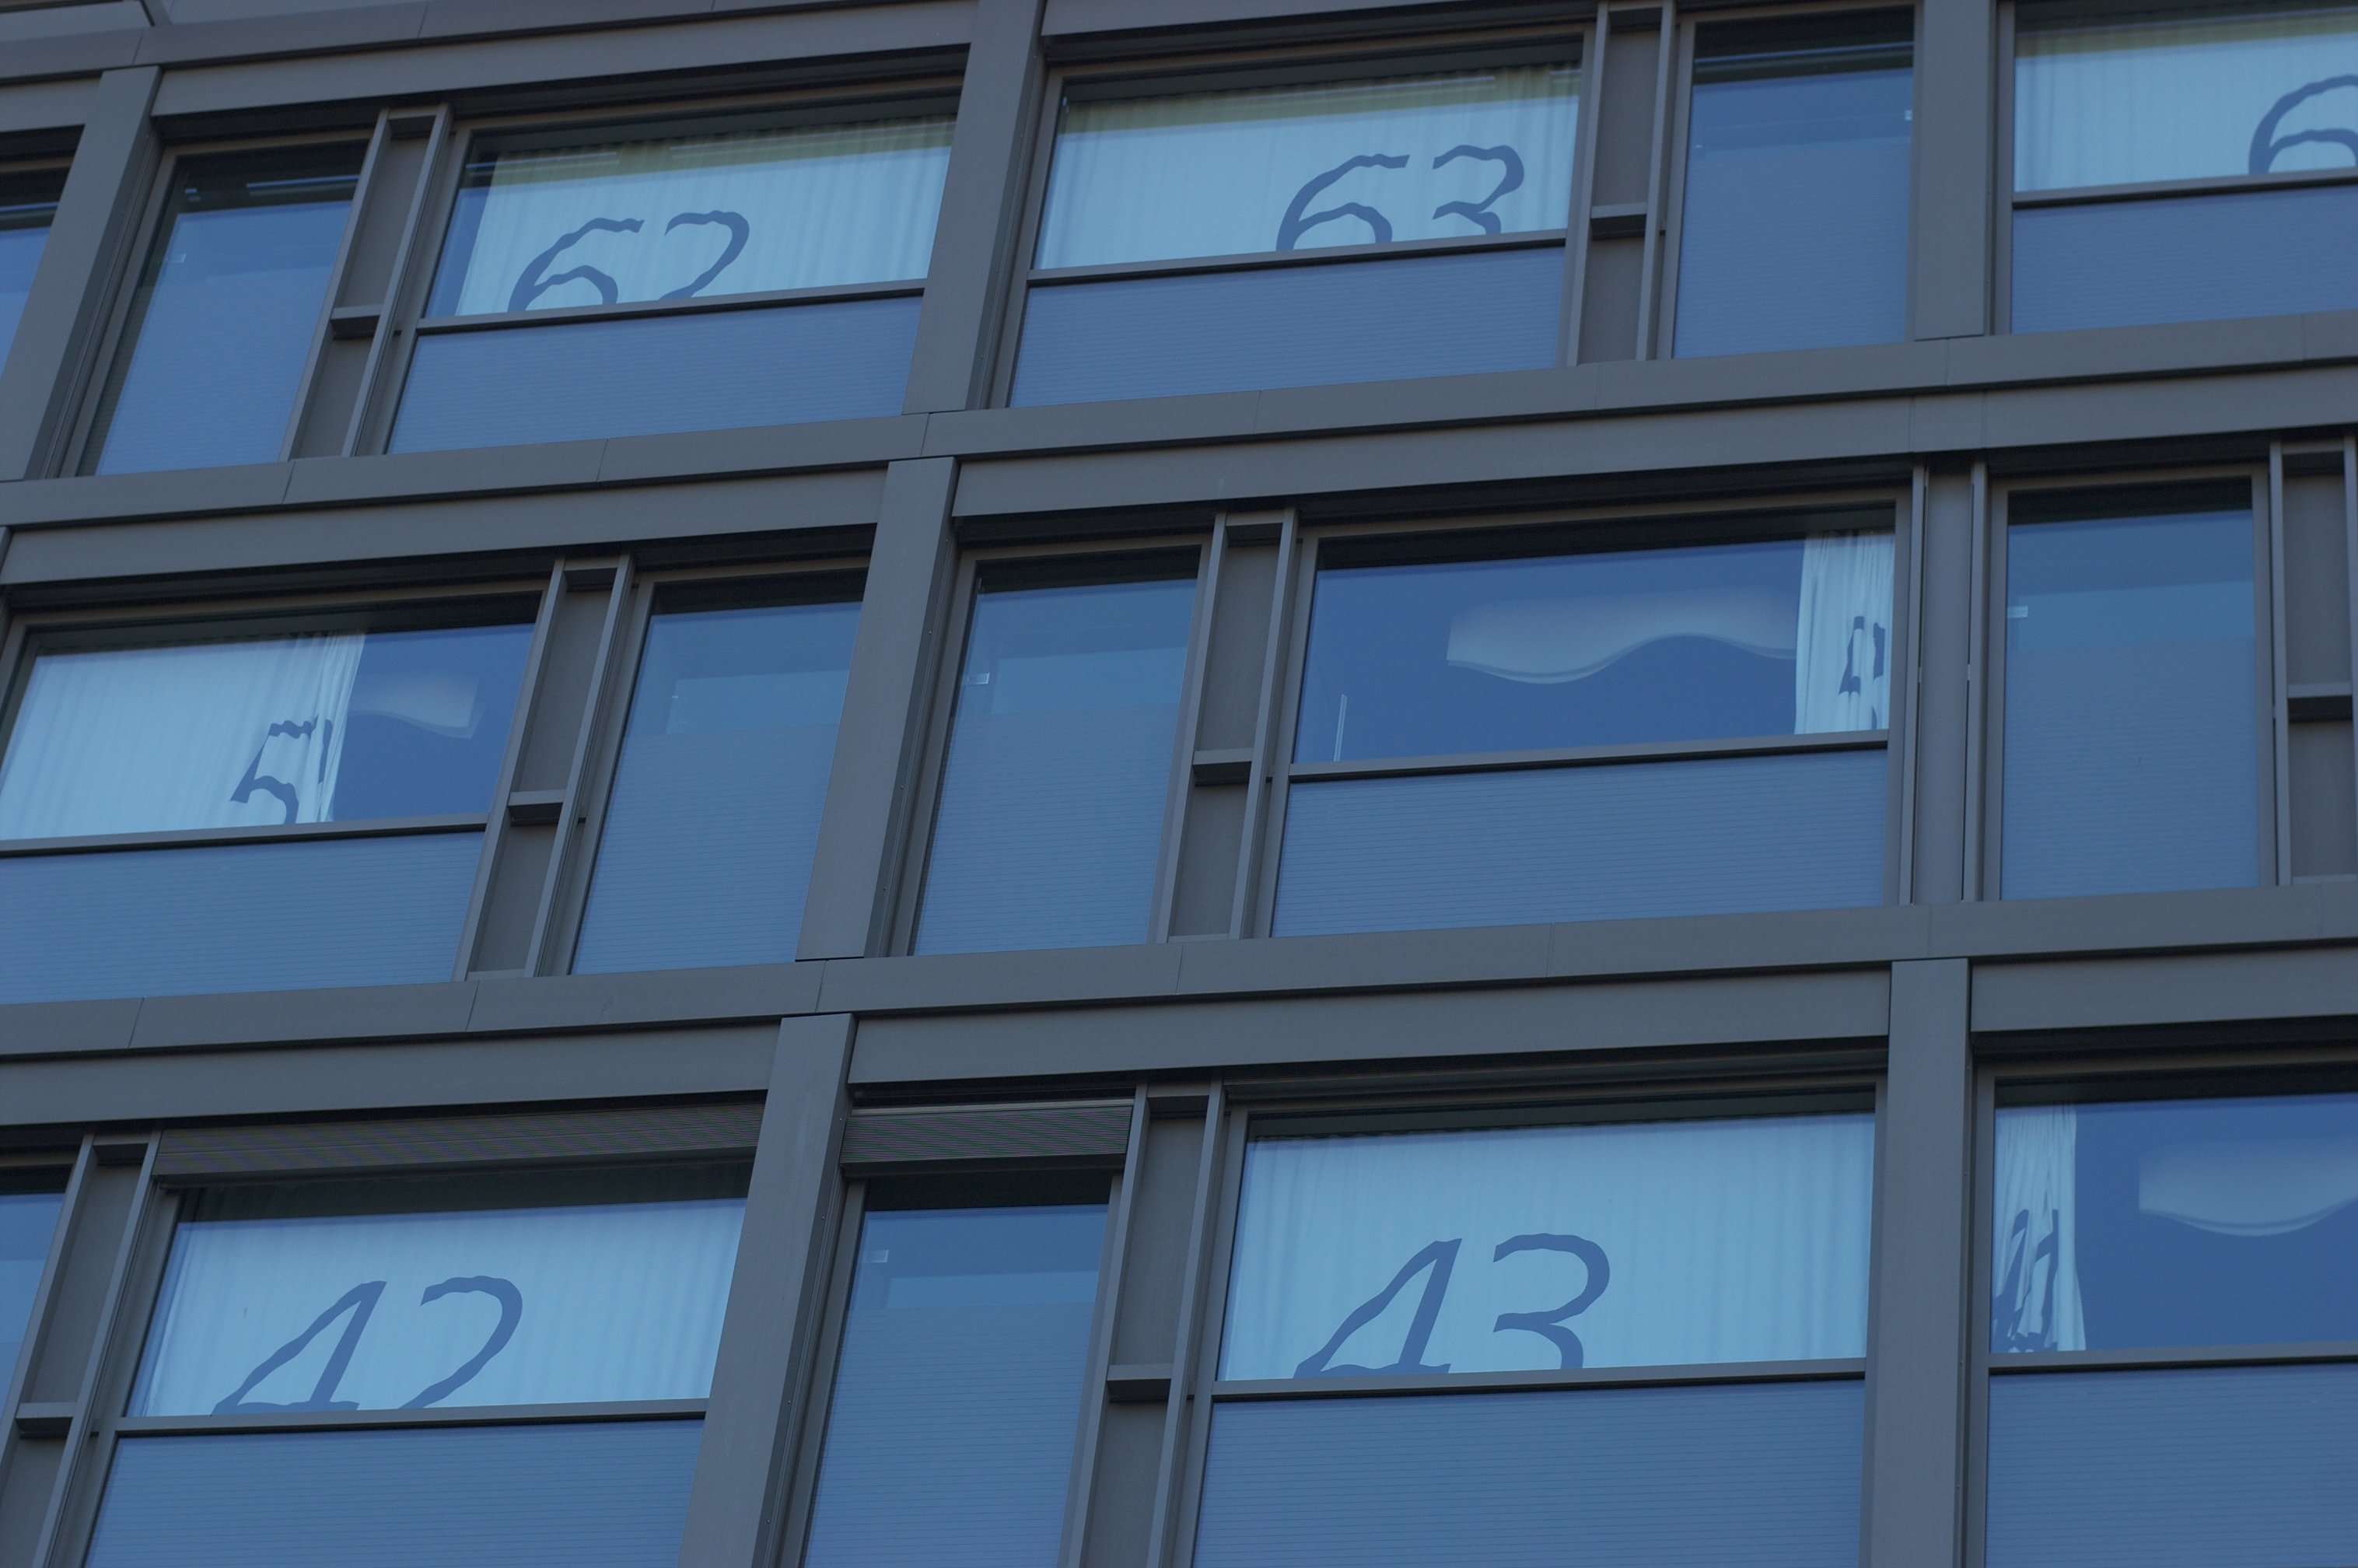
window, facade, blue, 2011, f14, rawtherapee, germany, deutschland, berlin, pentax, lenstagged, steffenzahn, guessedberlin, gwbhcl, k100d, justpentax, iamflickr, cosina, voigtlander, 58mm, nokton, 58mmf14, 58mm14, nokton58mmf14slii, 58mmf14nokton, cosinavoigtl nder, voigtl ndernokton58mmf14, daylighting, window covering, sash window